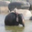
Label: elephant